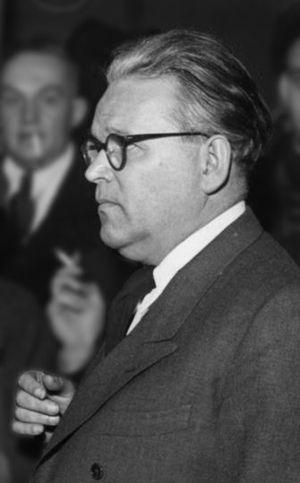
Veit Harlan, né le 22 septembre 1899 à Berlin et mort le 13 avril 1964 à Capri, est un réalisateur allemand.